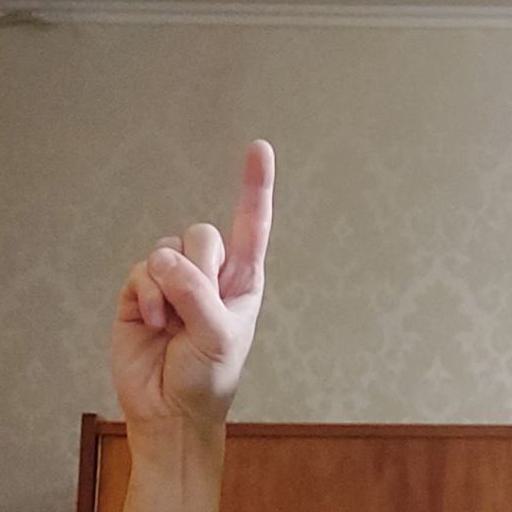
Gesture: one